Poplar Bluff, Missouri

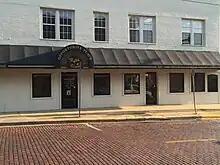
The city hall of Poplar Bluff, Missouri

The French were the first Europeans to assert any territorial rights over the Poplar Bluff area. The French held the area until 1771 when it was ceded by treaty to Spain. Spain held the area until 1802 when it was returned to France. The area that would become Poplar Bluff and Butler County had no permanent European settlement until 1819, when the first white family moved into the area. It was reported that about 300 Native Americans resided in the area at that time.